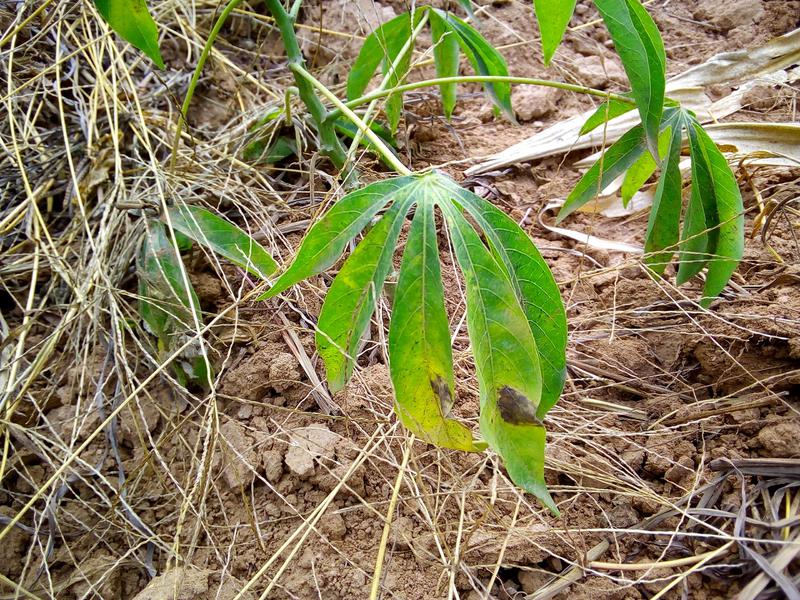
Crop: cassava
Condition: bacterial_blight